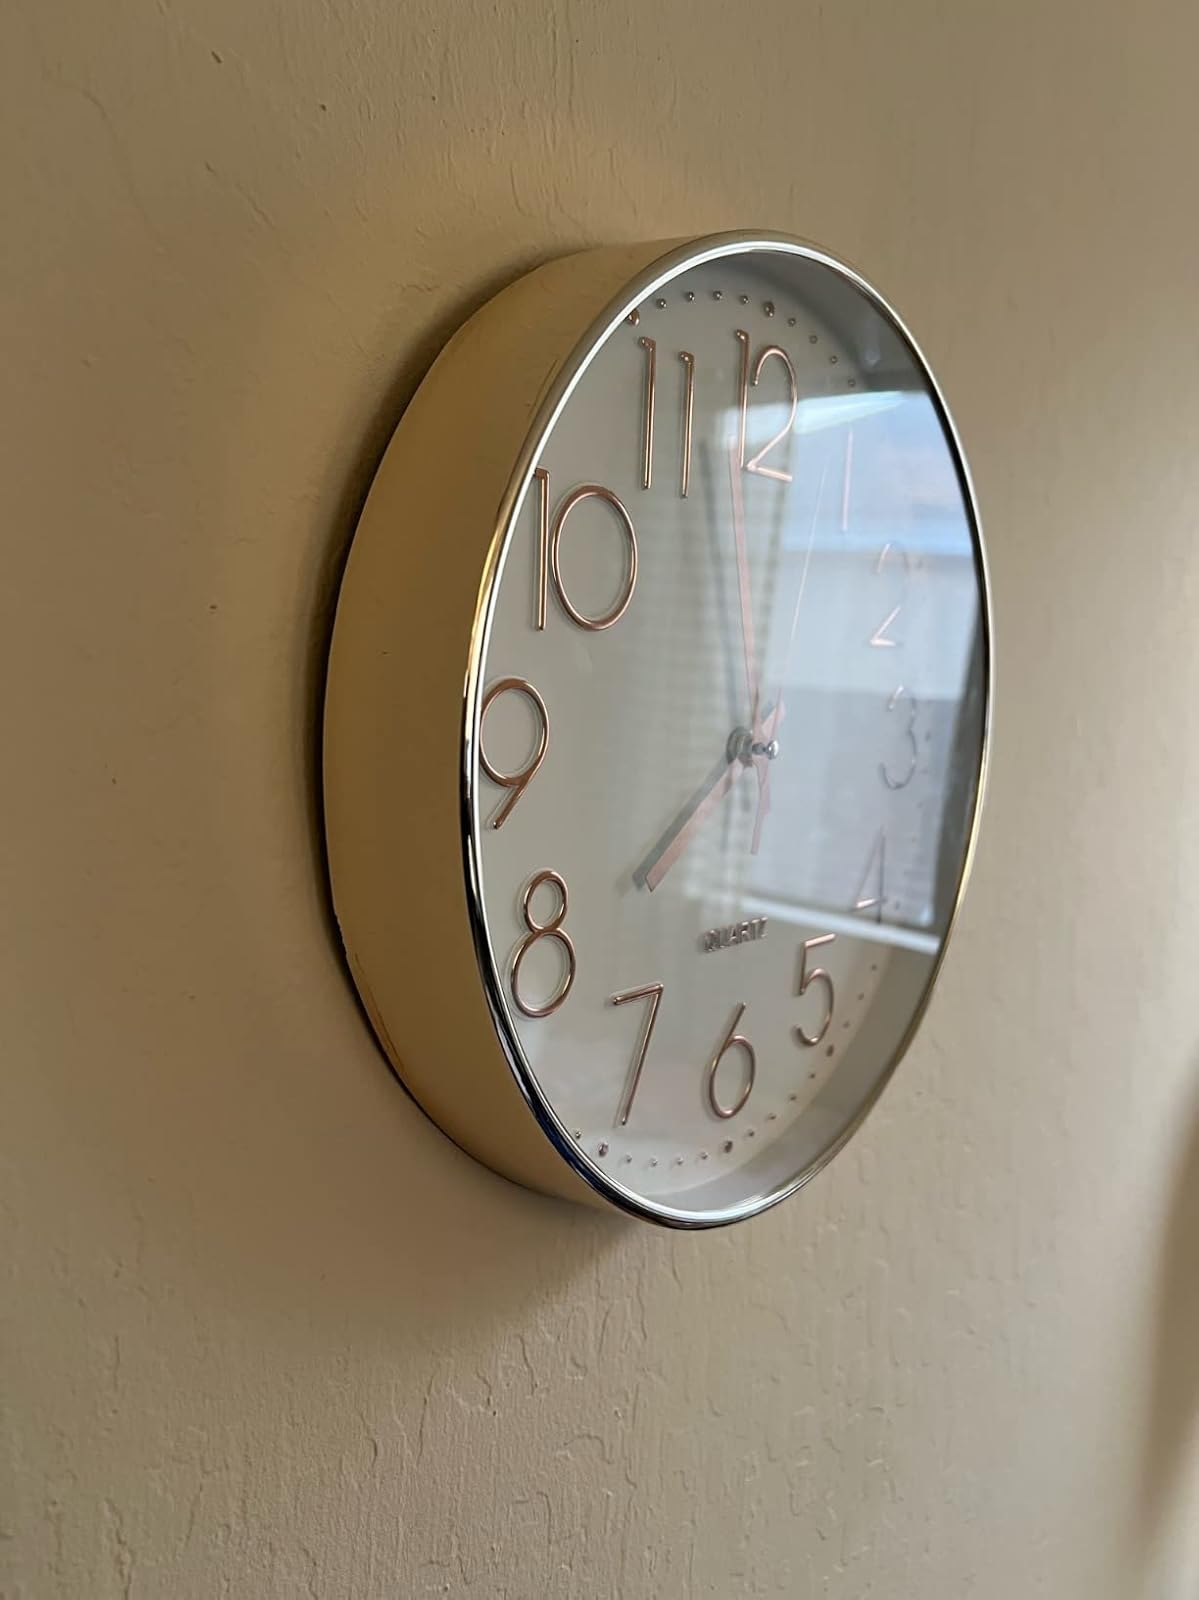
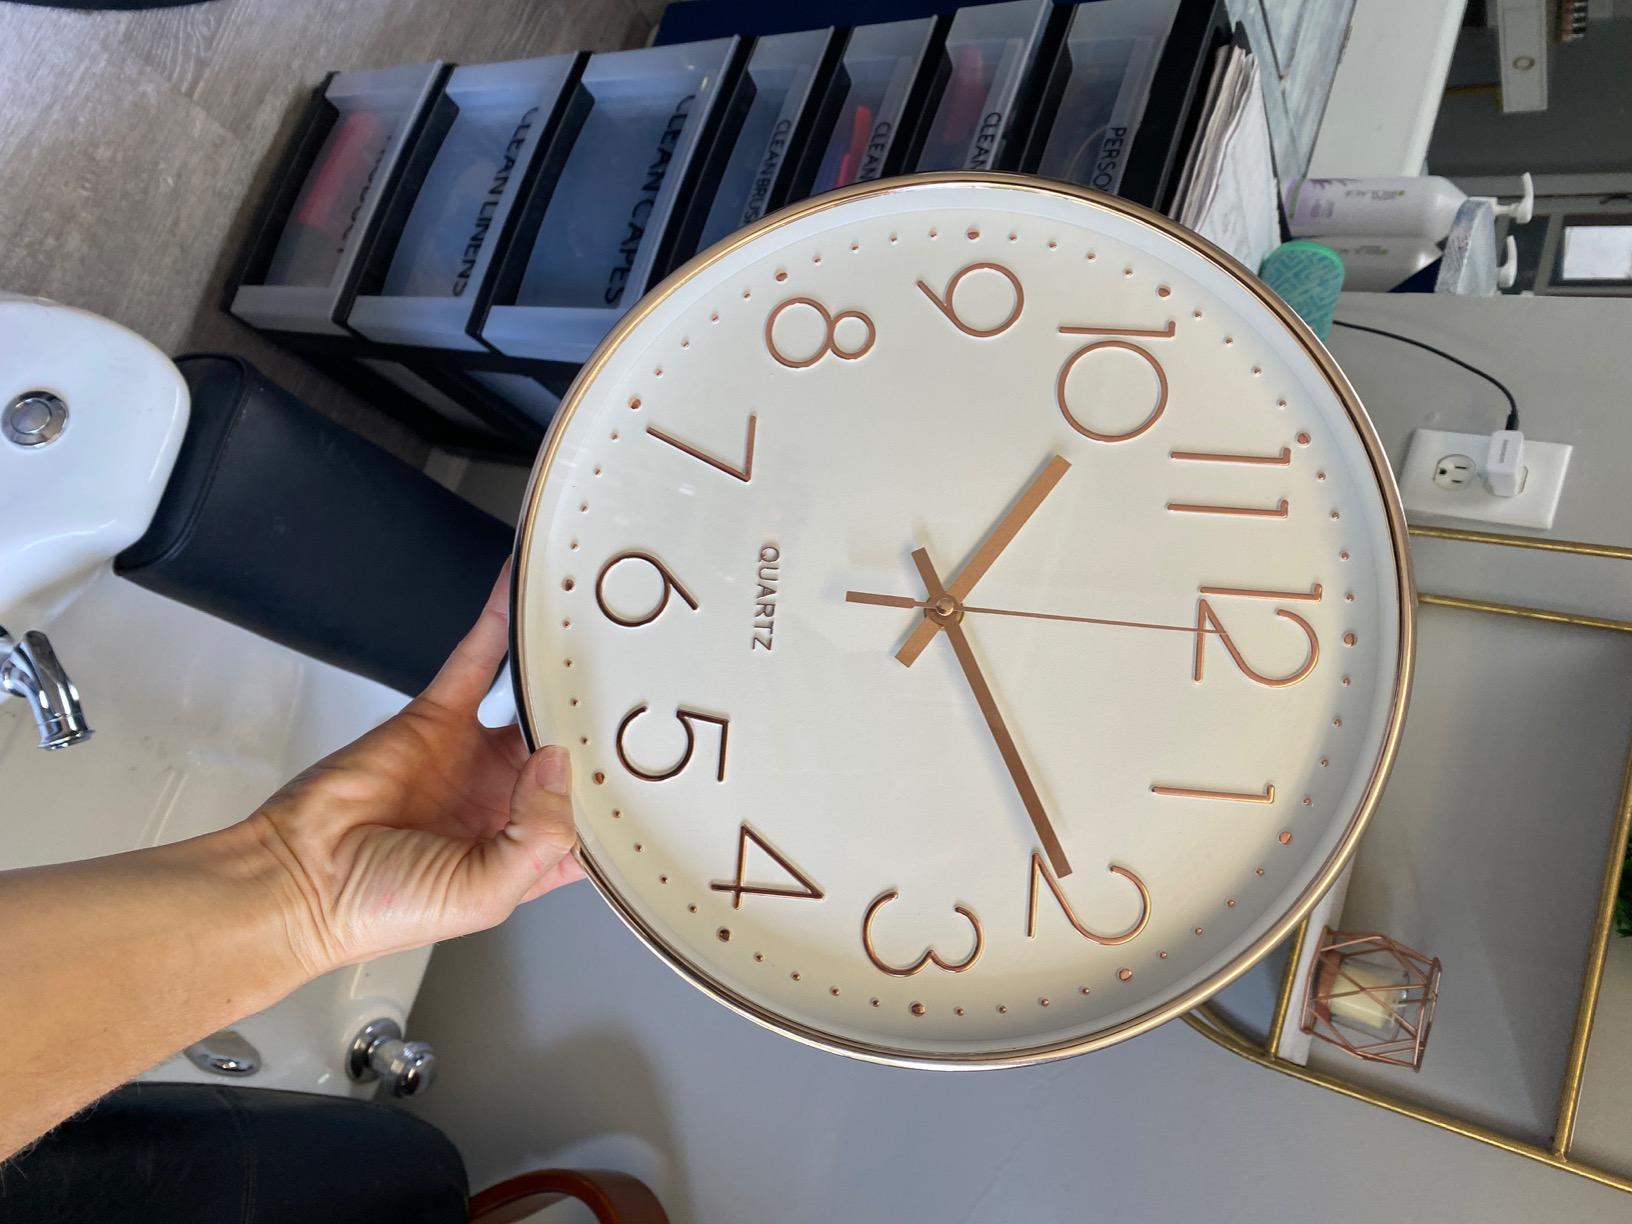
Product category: clock
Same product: yes